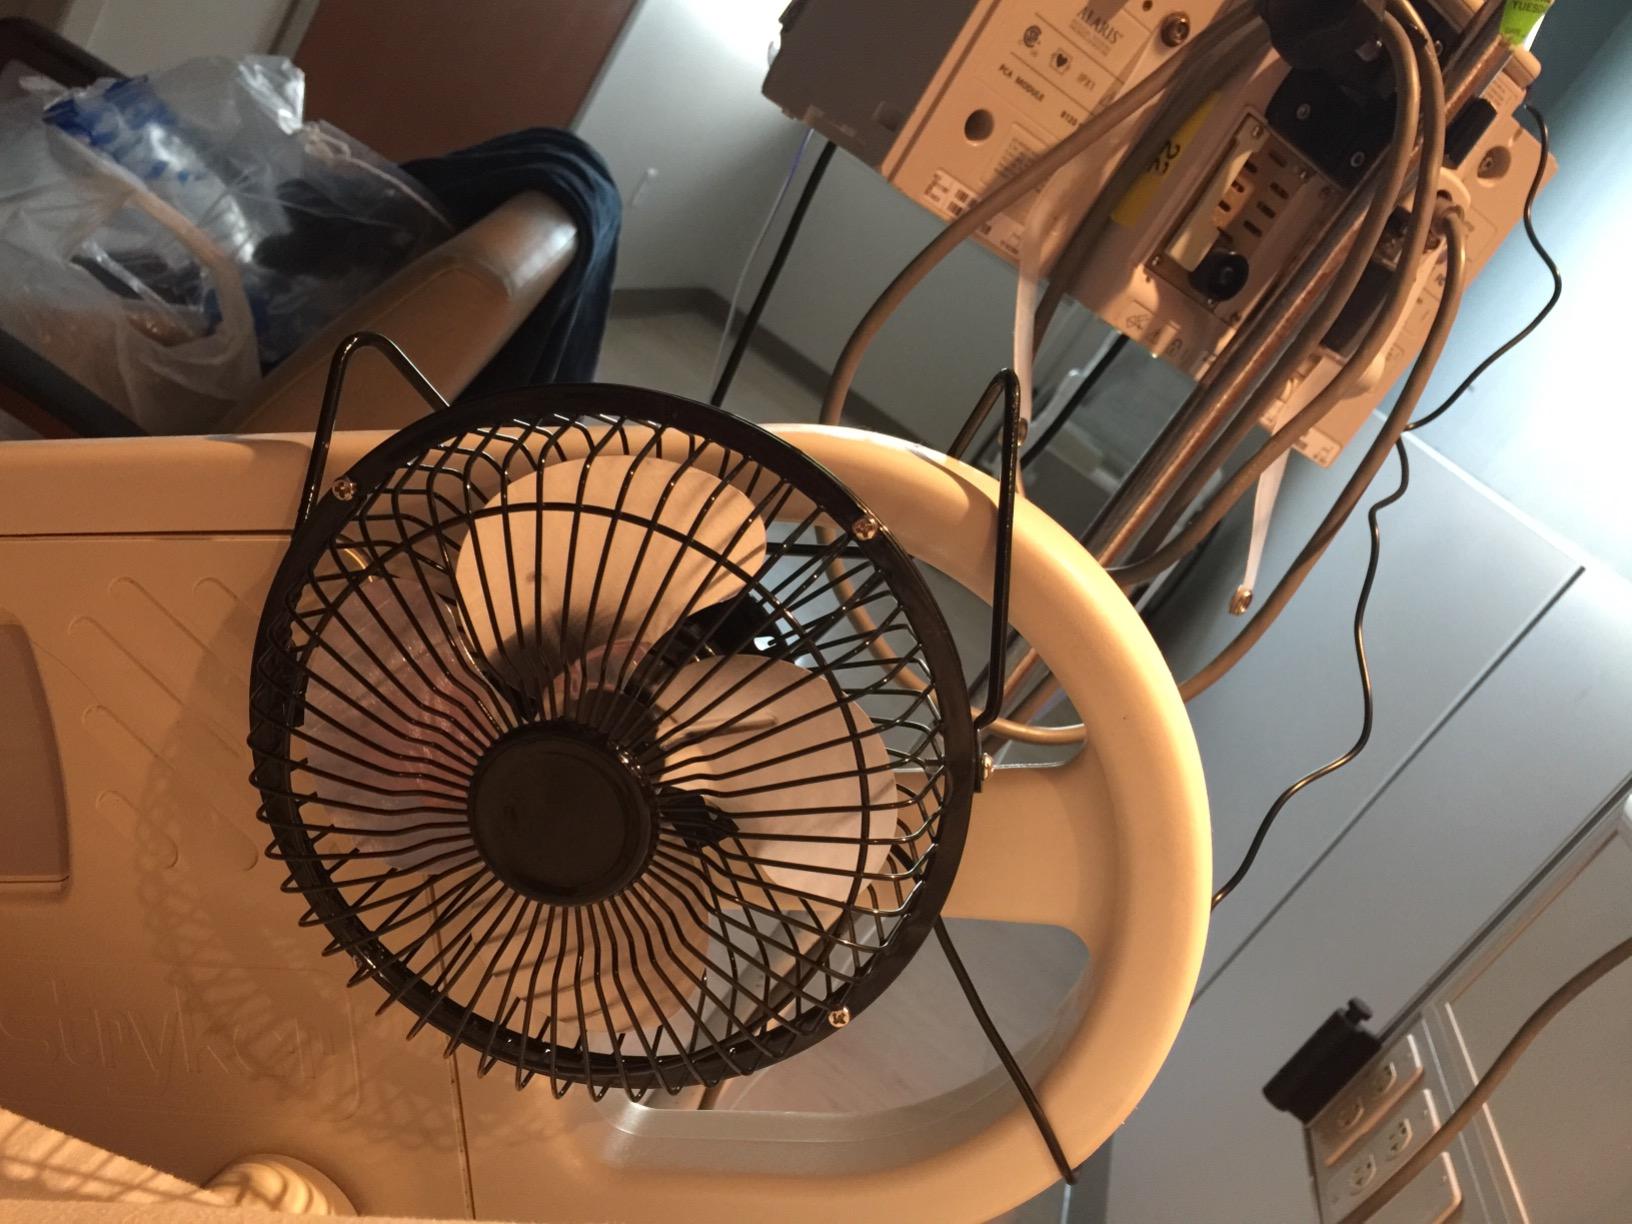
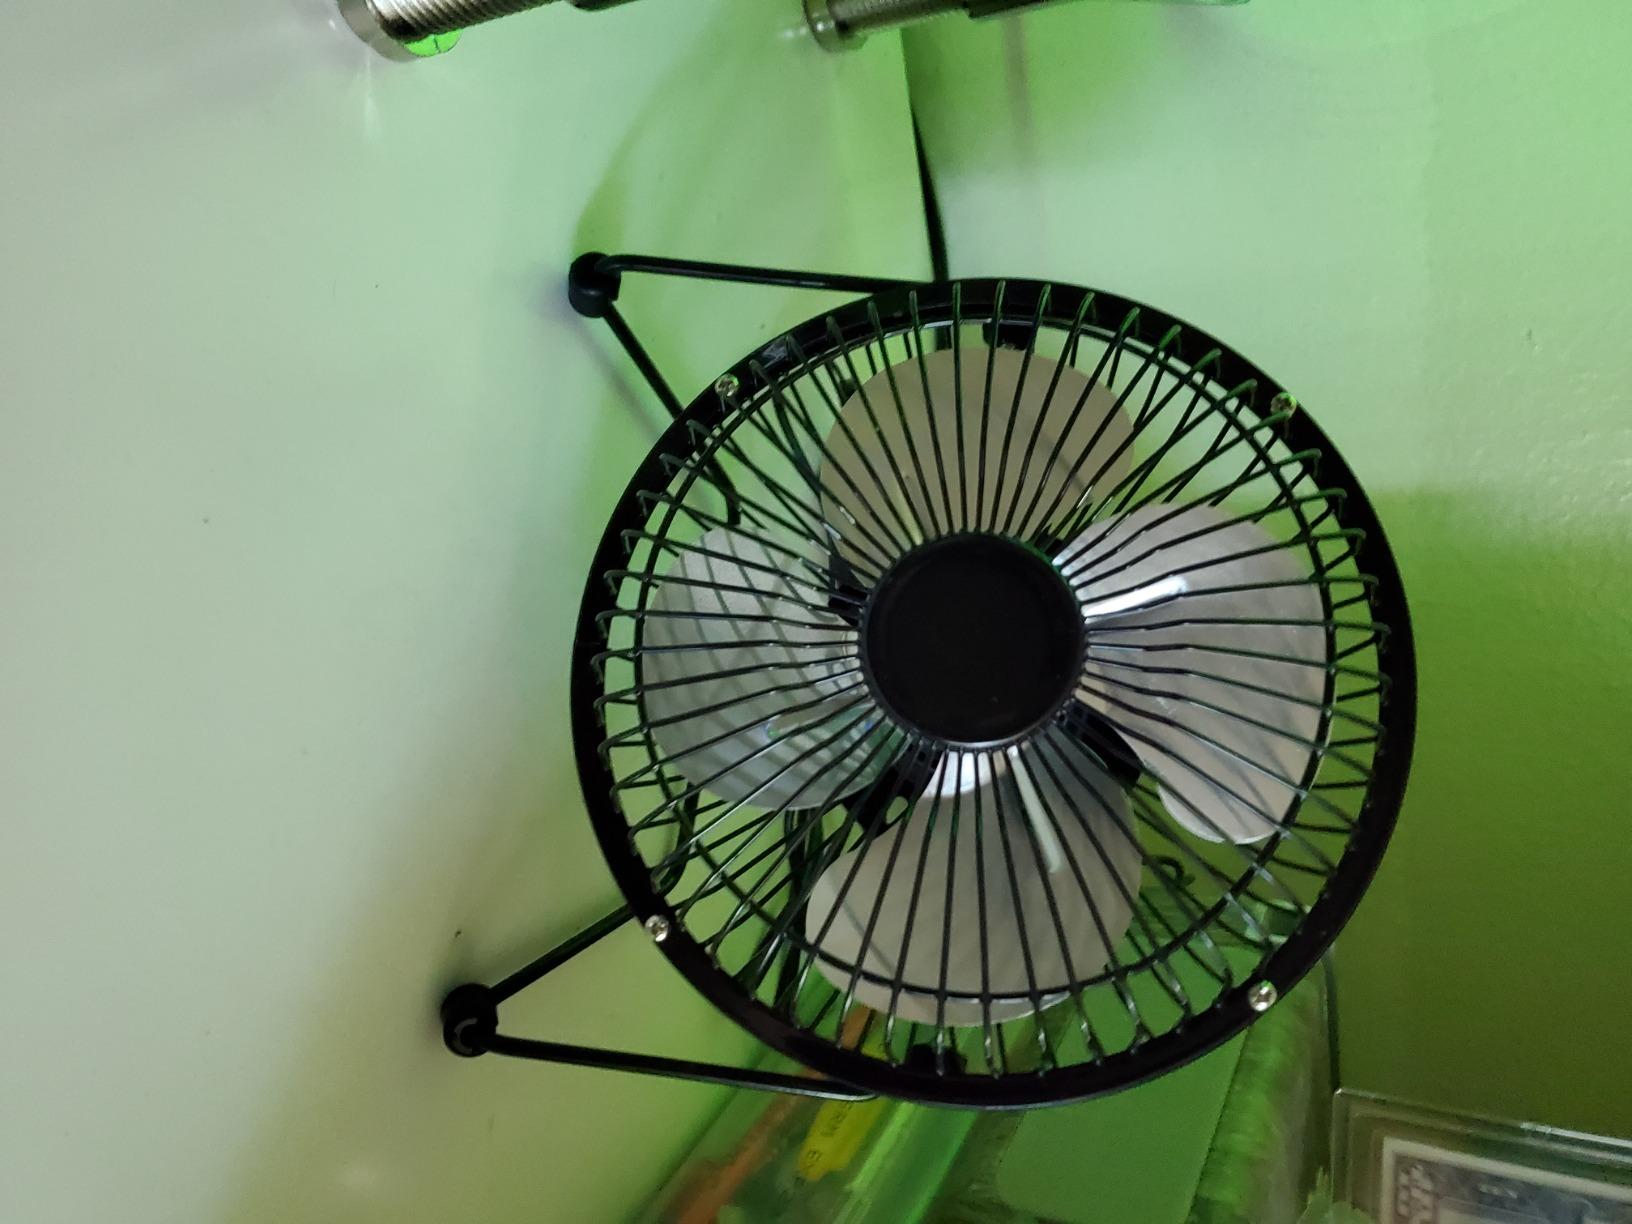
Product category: fan
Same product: yes